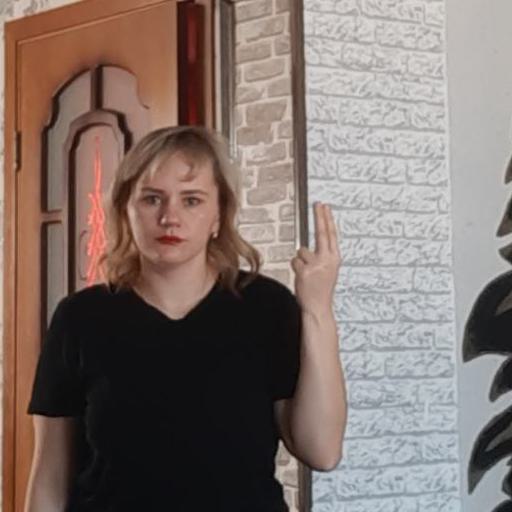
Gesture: two_up_inverted